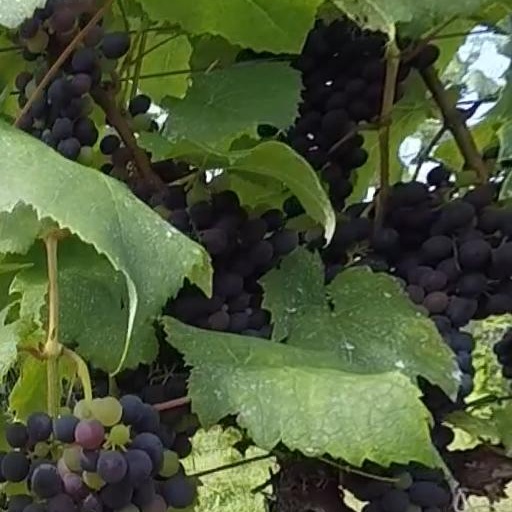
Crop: grape